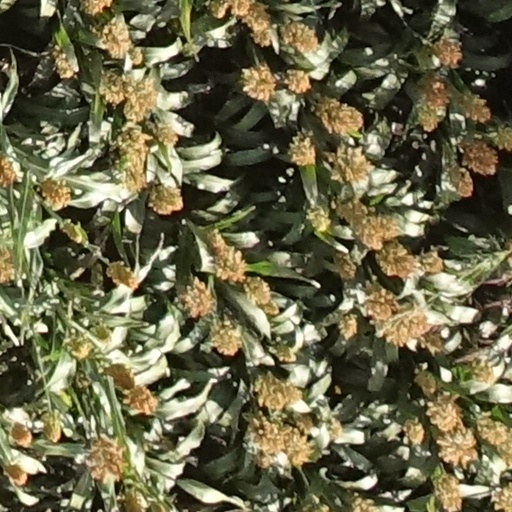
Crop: sorghum